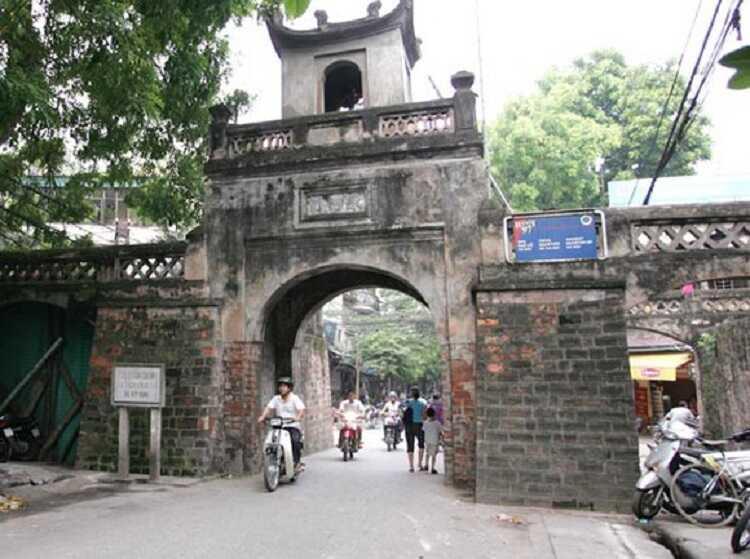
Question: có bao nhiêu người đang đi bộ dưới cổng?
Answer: có hai người đi bộ dưới cổng